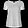
Label: T - shirt / top